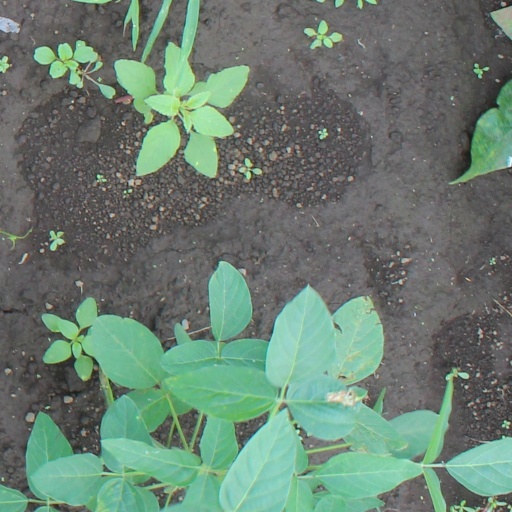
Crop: soybean